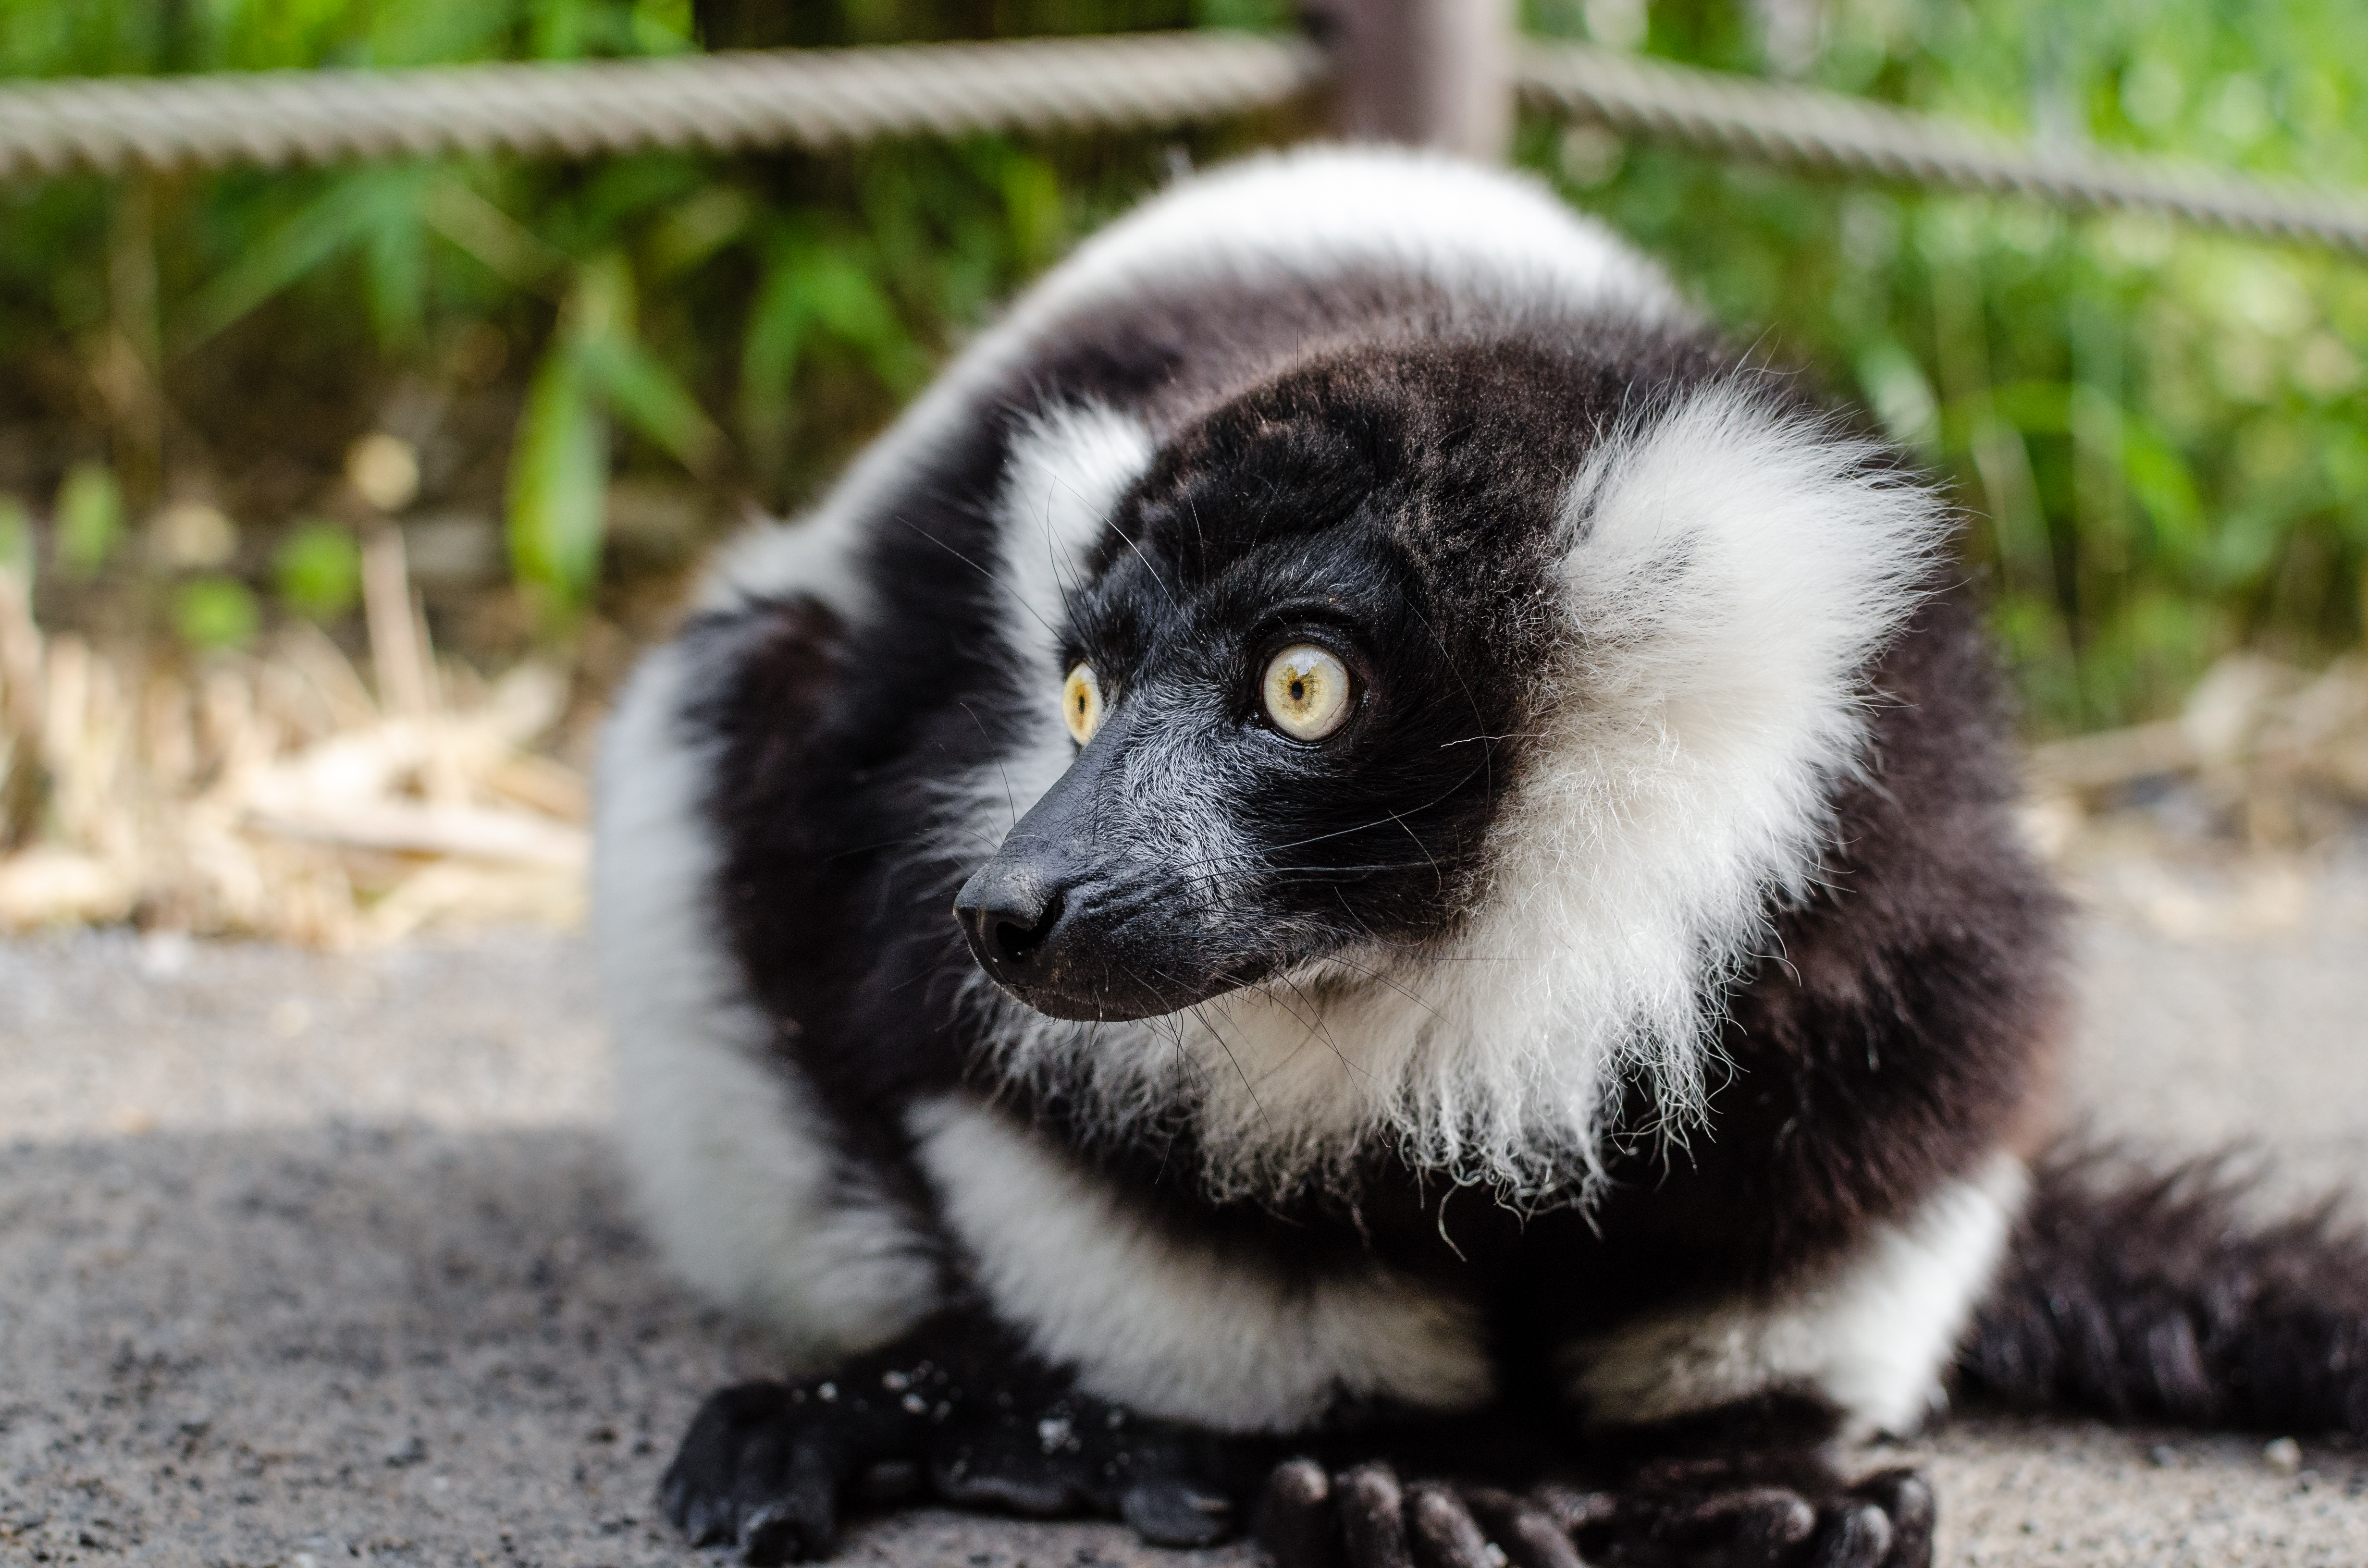
white, animal, wildlife, zoo, mammal, black, fauna, primate, eyes, madagascar, vertebrate, germany, deutschland, schwarz, tier, augen, lemur, tierpark, madagaskar, ruffed, weiser, vari, lemuren